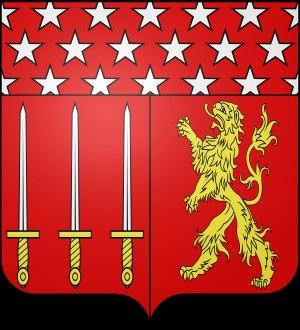
Le titre de duc de Feltre et de l'Empire a été créé le 15 août 1809 par Napoléon Iᵉʳ au profit de Henri Jacques Guillaume Clarke, comte d'Hunebourg et de l'Empire, ministre de la Guerre.